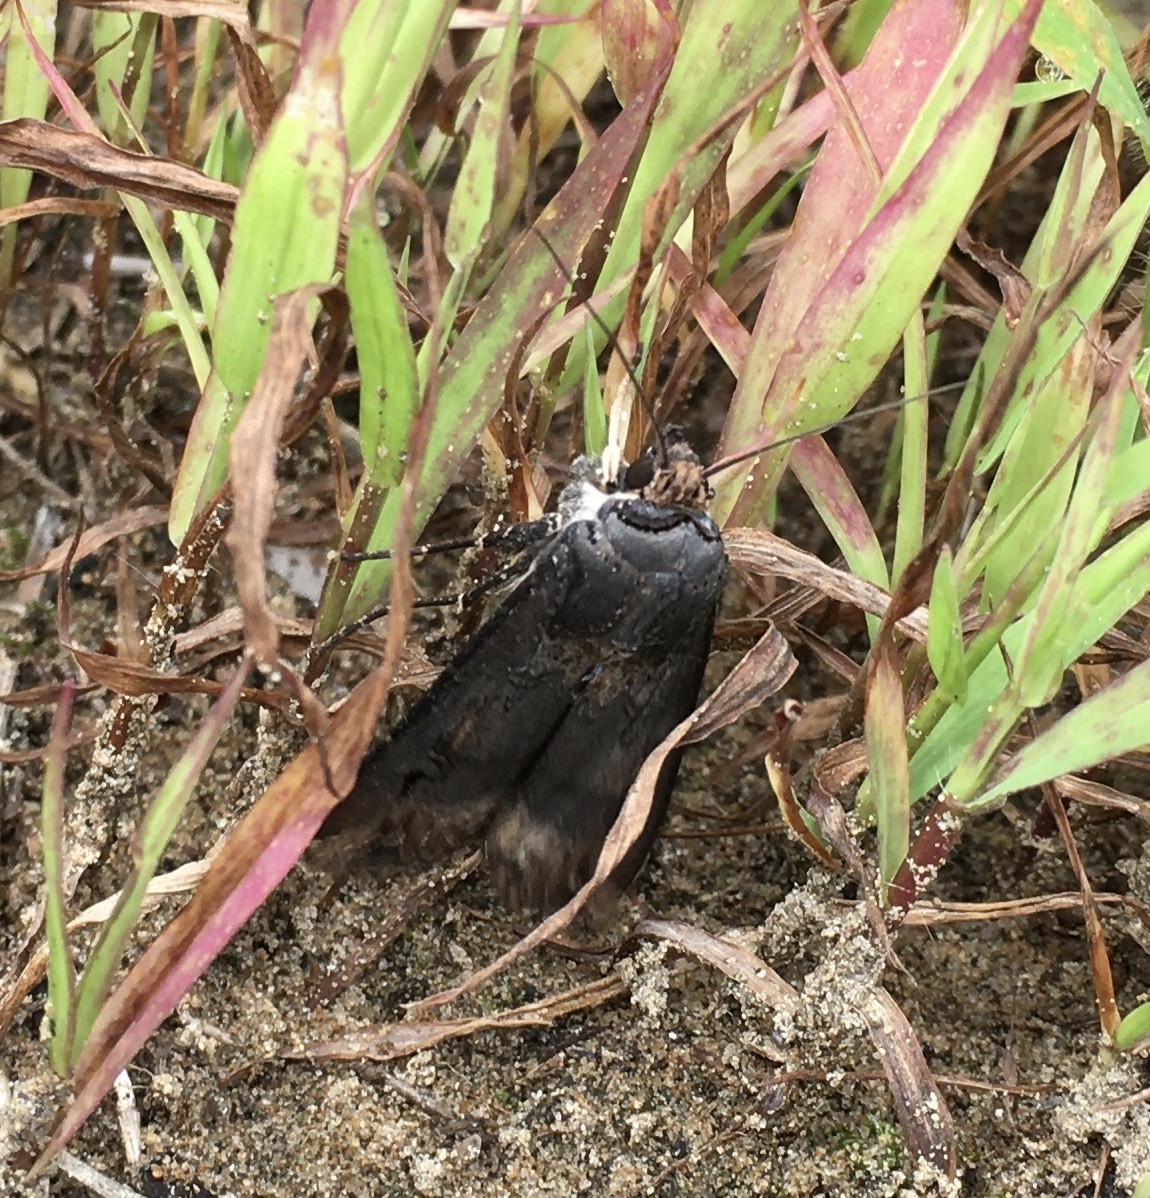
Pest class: cutworms